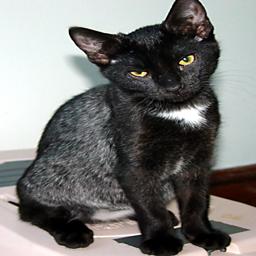
Animal: cats